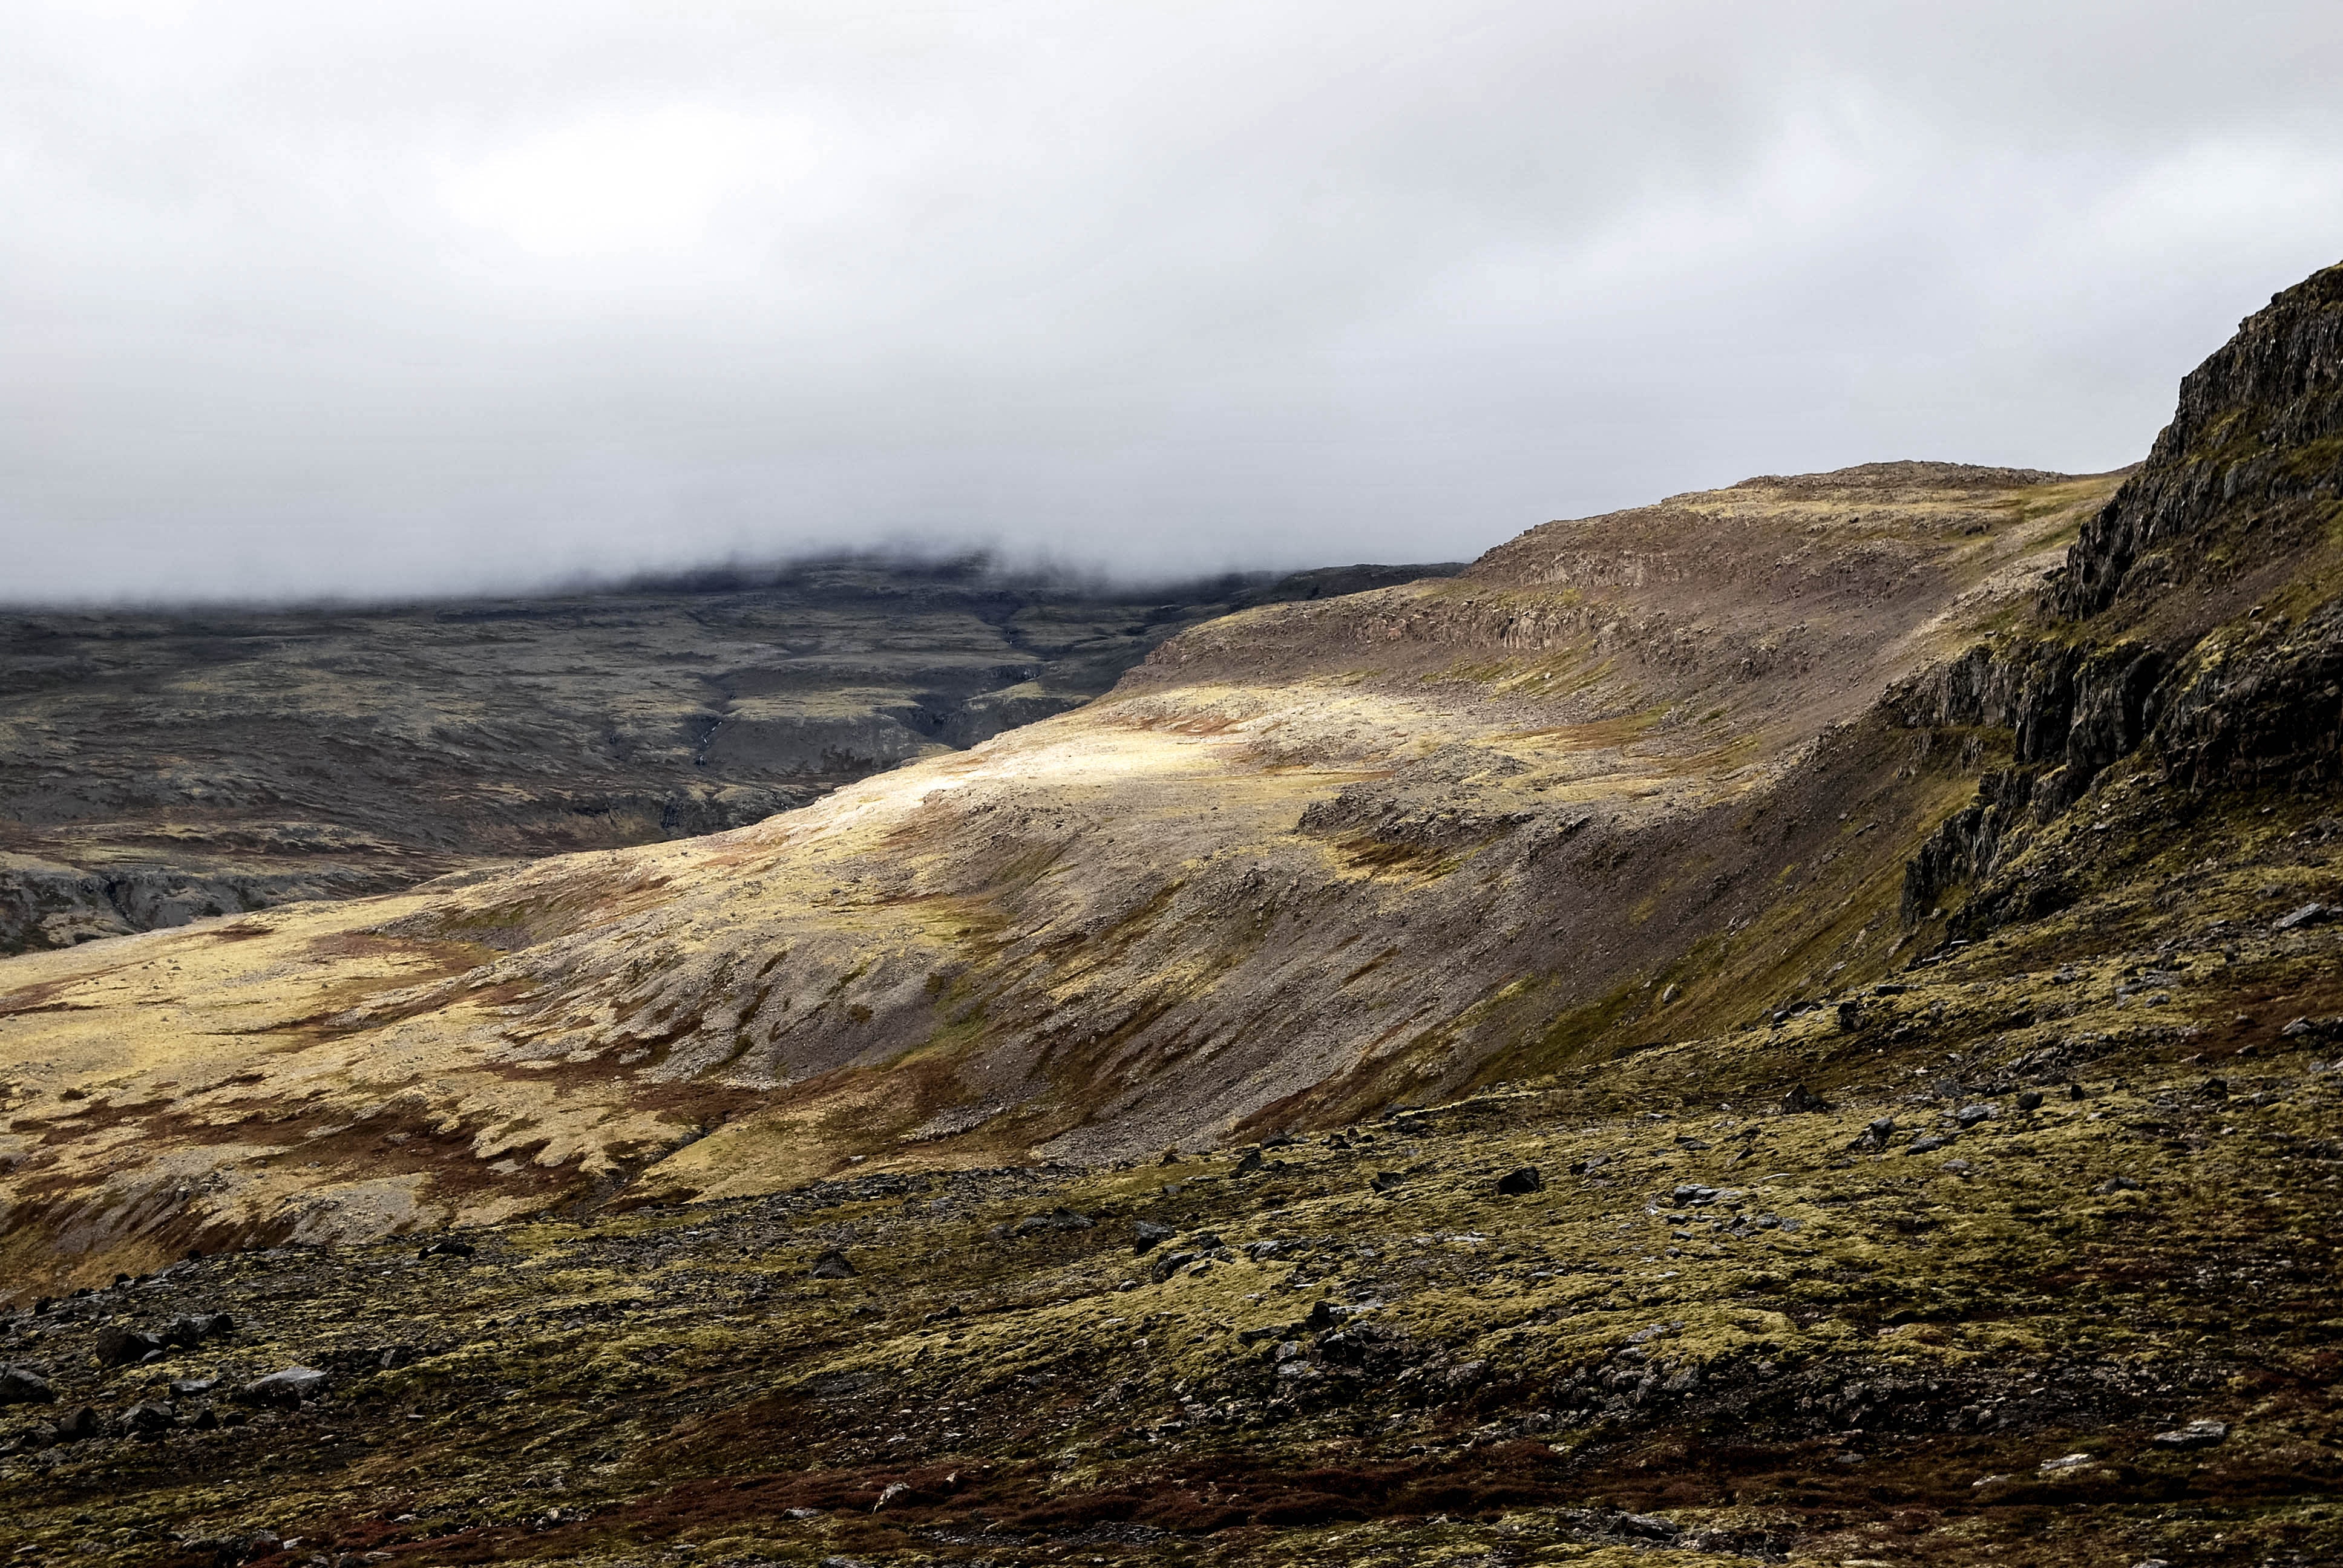
highland, mountainous landforms, sky, hill, mountain, fell, natural landscape, wilderness, geology, geological phenomenon, rock, landscape, cloud, tree, slope, ridge, outcrop, tundra, terrain, badlands, formation, valley, Raised beach, soil, grassland, bedrock, national park, cliff, road, plateau